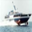
Label: ship